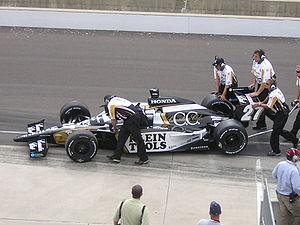
Les 500 miles d'Indianapolis 2005, organisés le 29 mai 2005, ont été remportés par le pilote britannique Dan Wheldon, sur une Dallara-Honda de l'écurie Andretti Green.
Dario Franchitti, né le 19 mai 1973 à Bathgate en Écosse, est un pilote automobile britannique d'origine italienne. Pilotant dans les championnats américains depuis 1997, il a notamment remporté à 4 reprises le titre d'IndyCar Series et à trois reprises les 500 miles d'Indianapolis, en 2007, 2010 et 2012.